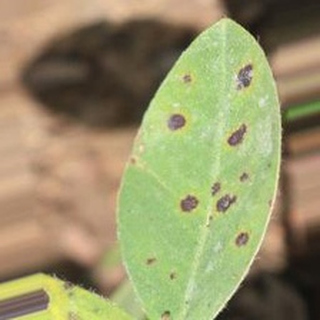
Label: groundnut_late_leaf_spot